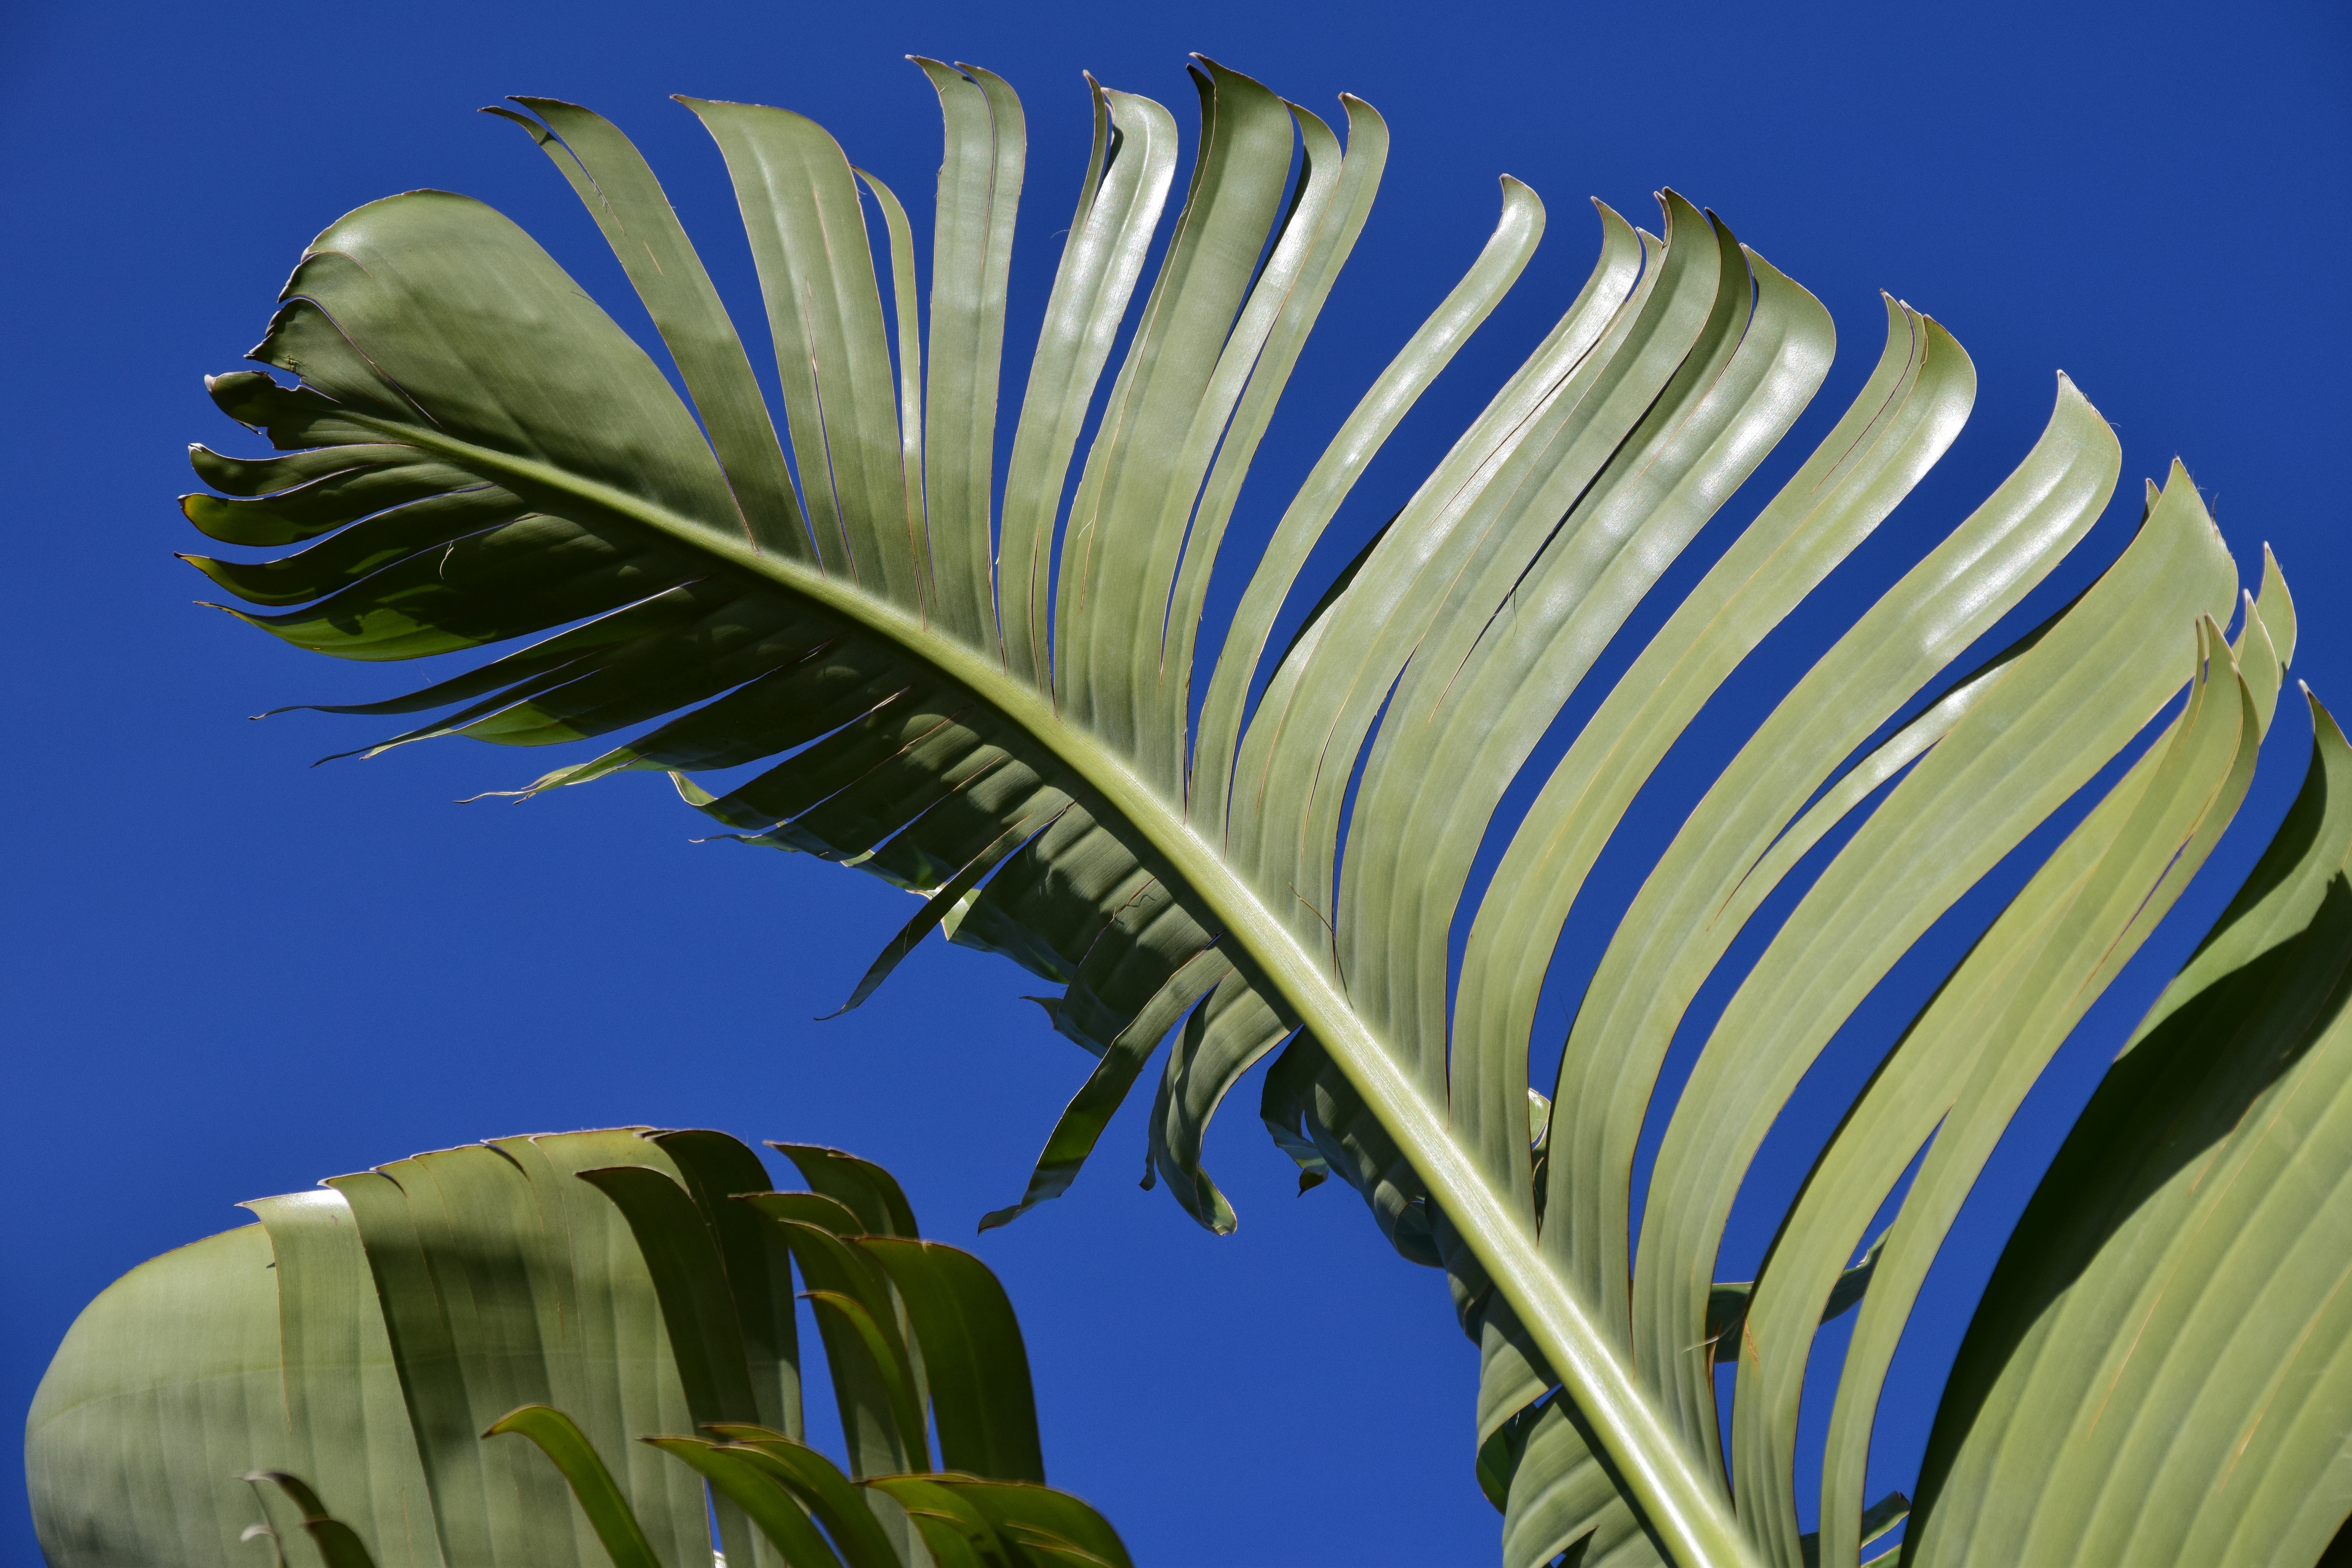
tree, nature, grass, bird, wing, structure, plant, sky, sunshine, leaf, flower, green, tropical, holiday, botany, blue, close, flora, close up, leaves, south, relaxation, background, exotic, tropics, macro photography, banana plant, banana leaves, banana shrub, large leaves, arecales, palm family